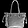
Label: Bag